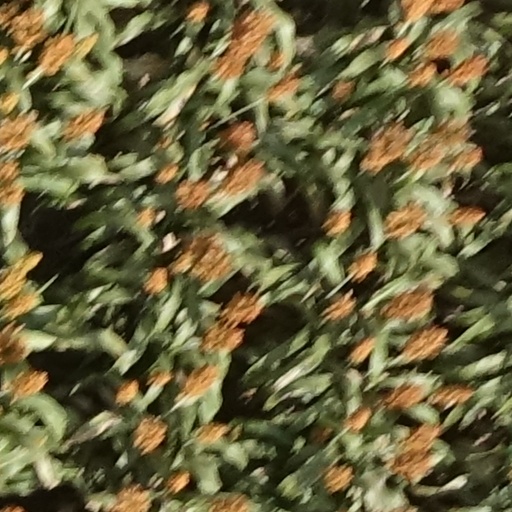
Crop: sorghum